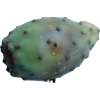
Label: cactus_fruit_green